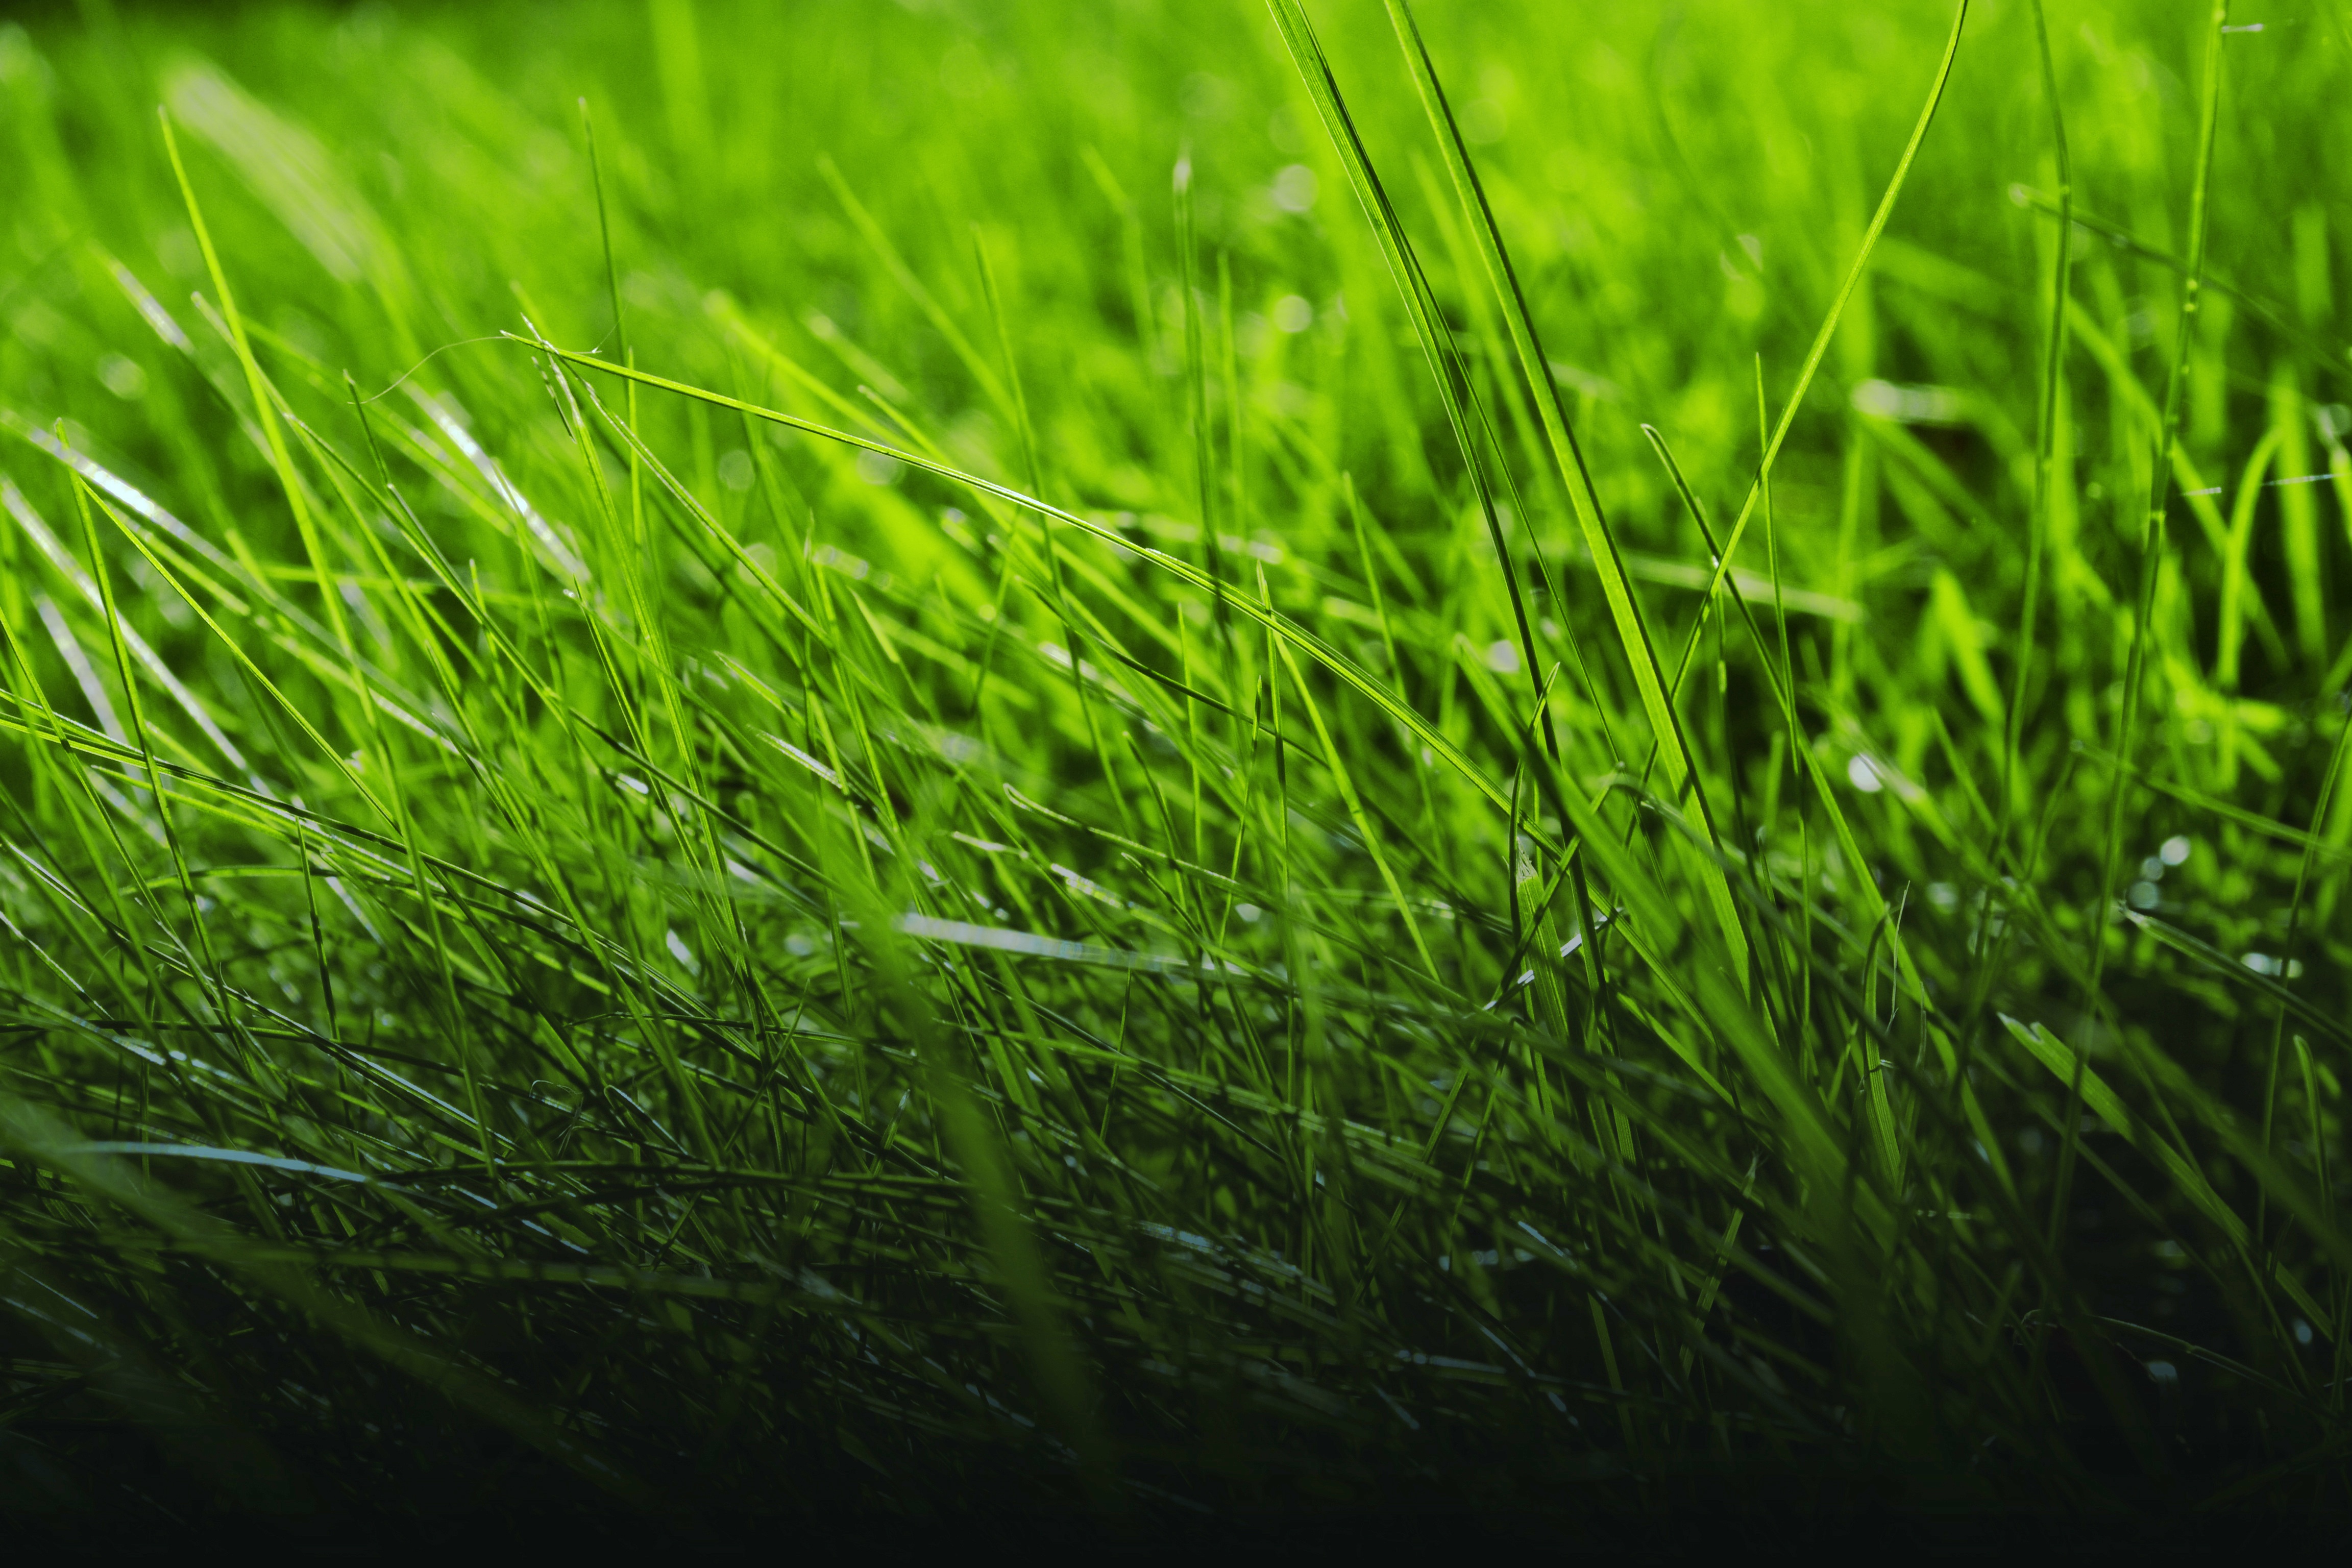
grass, plant, field, lawn, meadow, leaf, flower, green, soil, grassland, macro photography, grass family, plant stem